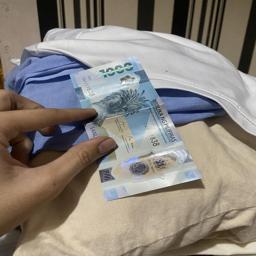
Label: 1000_New_Front